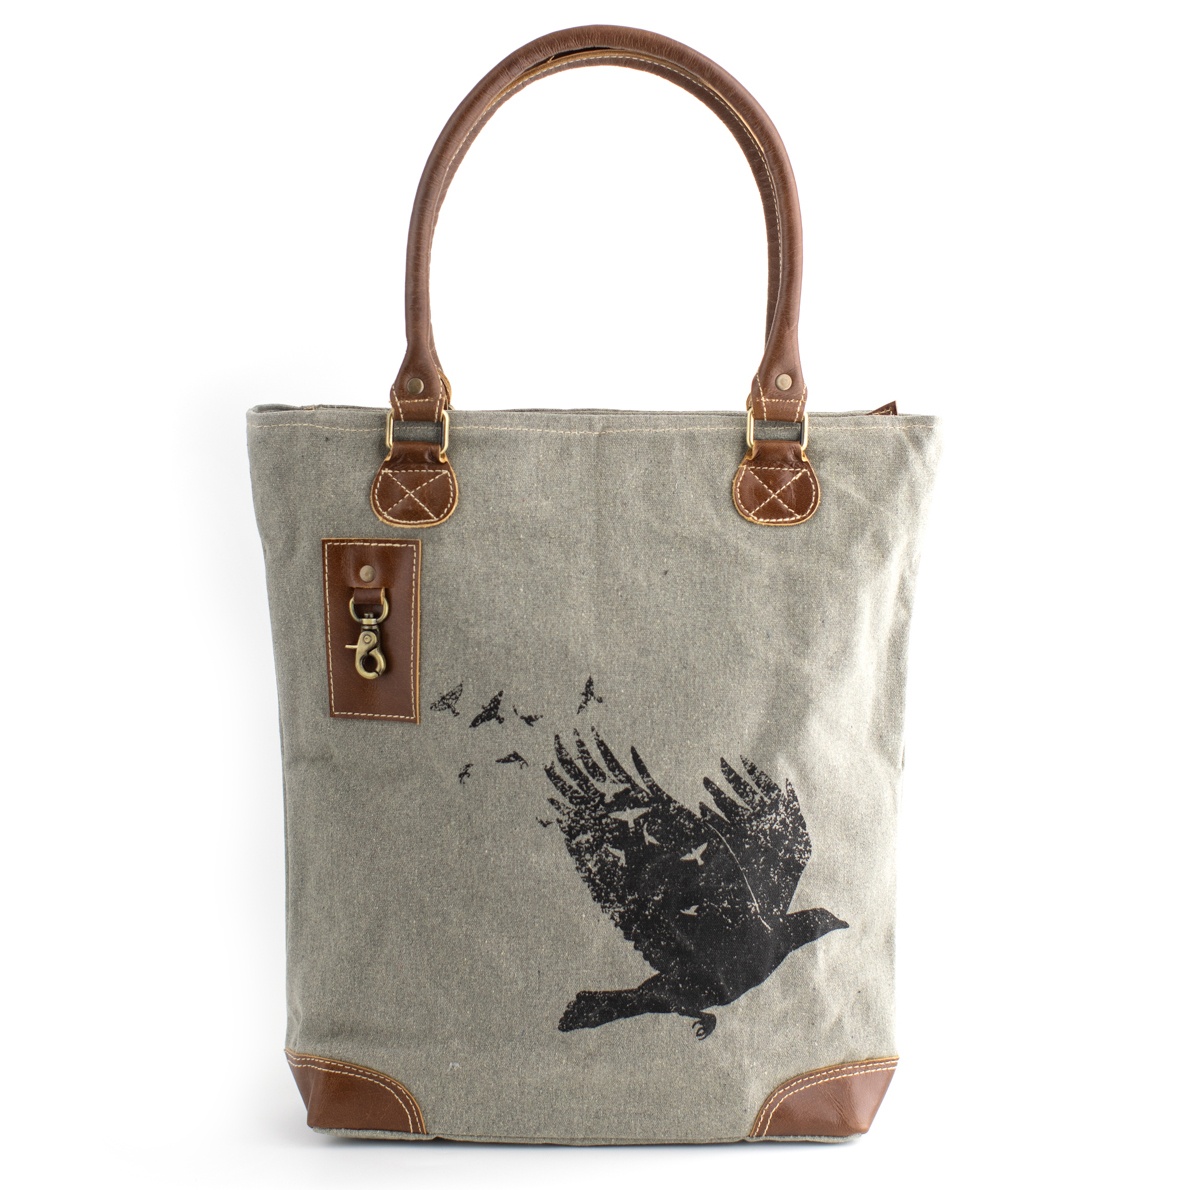
Breathe Recycled Canvas Tote
The Breathe Recycled Canvas Tote is the ultimate blend of durability and style, perfect for everyday use or special outings. Crafted from heavy-duty recycled canvas, genuine leather trim, and brass hardware, this tote bag is designed for those who appreciate both functionality and ethical fashion. Dimensions : Approx. 14” wide x 18” tall Features : Zippered top closure for secure storage Fully lined interior with two small pockets for organization One interior zippered pocket Exterior zippered pocket on the back for easy access Each tote is handcrafted by skilled artisans in India, based on Takenya Rosetta’s original designs. Due to the handmade nature of each bag, small imperfections and variations add to the uniqueness and beauty of every piece, making each tote a one-of-a-kind creation. Your Purchase Makes an Impact With every bag purchased, you’re supporting TAKENYA’s commitment to donate 100% of profits to charities and individuals focused on combating human trafficking and providing humanitarian aid. By choosing this handbag, you’re not just embracing sustainable fashion—you’re contributing to a global mission to empower artisans and fight exploitation. Together, we build a world where fashion, ethics, and purpose come together. This tote is more than just a bag—it’s a symbol of meaningful change. Note: The bag pictured is a sample. Your bag will feature its own unique details, making it truly yours.
Brand: TAKENYA
Category: Luggage & Bags > Tote Bags